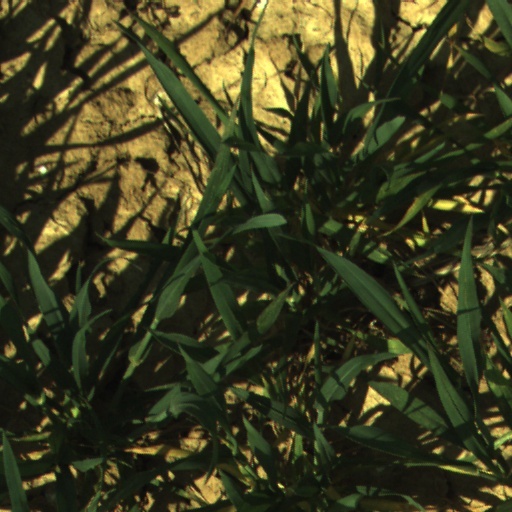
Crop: wheat